2018–19 Yeovil Town F.C. season

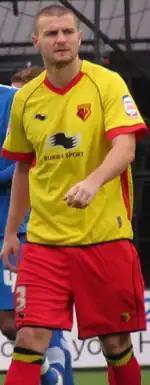
Left back Carl Dickinson signed following his release from Notts County

The first day of pre-season saw the arrival of four new signings, defenders Carl Dickinson and Gary Warren arrived on two-year contracts following their release from Notts County and Inverness Caledonian Thistle. While goalkeeper Nathan Baxter joined on loan from Chelsea and forward Diallang Jaiyesimi signed on loan until the end of the season from Norwich City. On 5 July, Yeovil confirmed that defender Omar Sowunmi had signed a new two-year contract ending transfer speculation, while midfielder Connor Smith agreed to terminate his contract before signing for National League side Boreham Wood. Prior to Yeovil's first match of pre-season the club confirmed the return of former midfielder Paul Terry as the club's new first-team coach. Yeovil's first friendly of the season saw the visit of Championship side Swansea City, on 10 July. The Glovers' squad included eight trialists, including recently released full back Daniel Alfei, Yeovil took the lead through Green but eventually lost the match 2–1. Following the match the club confirmed that captain James Bailey would be out for the foreseeable future after having more surgery following medial ligament damage on Boxing Day, and midfielder Jake Gray would be missing until September due to ruptured ankle ligaments. On 13 July, Yeovil confirmed the signing of Beninese international midfielder Sessi D'Almeida on a one-year contract with an option to extend it for a further year following a successful trial period. The squad then headed to South Wales for a short training camp, on 14 July, Yeovil played a Bristol City XI side behind closed doors drawing 1–1 with trialist Korrey Henry scoring Yeovil's goal. The Glovers followed this up with a further 1–1 draw at home against League One side Bristol Rovers with Bevis Mugabi giving Yeovil the lead. The Glovers then faced another League One side Plymouth Argyle at Huish Park. Loanee Diallang Jaiyesimi scored the opener, before braces from Rhys Browne and Alex Fisher saw Yeovil run out 5–1 victors. Among the trialists in the Yeovil side was former Notts County winger and Martiniquais international Yoann Arquin, another of the trialists former West Ham United forward Korrey Henry signed an initial one-year contract. Yeovil then travelled the short distance to face Southern League Premier South side Dorchester Town, on 24 July. Goals from Aqruin and Henry earned the Glovers a 2–0 victory. On 27 July, Yeovil confirmed the signing of Brentford midfielder Reece Cole on loan until the end of the season. The first team concluded pre-season with a 3–0 victory over Southern League Division One Central side Corby Town, before a team consisting primarily of the club's under-18 beat local side Gillingham Town by the same scoreline. After a pre-season of rumours surrounding the future of versatile Welsh defender Tom James, the club confirmed they had accepted an undisclosed bid in the region of £400,000 from Championship side West Bromwich Albion. The move fell through the following day after James failed to agree personal terms with the Championship club. On 2 August, the club confirmed the signing of Martiniquais international Yoann Arquin on a six-month contract following a successful trial. The following day, Yeovil signed two more players with winger Wes McDonald signing following his release from Birmingham City and midfielder Alex Pattison on loan until the end of the season from Middlesbrough.